Reckitt

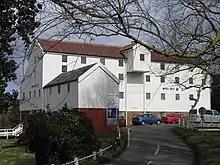
Stoke Holy Cross Mill, in Norwich, England, the home of Colman's mustard from 1814 to 1862

Johann Benckiser founded a business in Pforzheim, Germany, in 1823. Its core business was industrial chemicals. Ludwig Reimann, a chemist, joined the business in 1828 and married Benckiser's daughter. Benckiser died in 1851 and the business came under Reimann's ownership. Reimann opened a new chemical plant and, in 1858, moved it to Ludwigshafen. Under Reimann's descendants the business grew rapidly in the latter half of the 20th century: it acquired Coty, Inc., a North American beauty products manufacturer, in 1992. Benckiser's other products included Vanish and Cillit Bang. It went public in 1997.